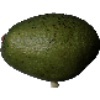
Label: Avocado 1